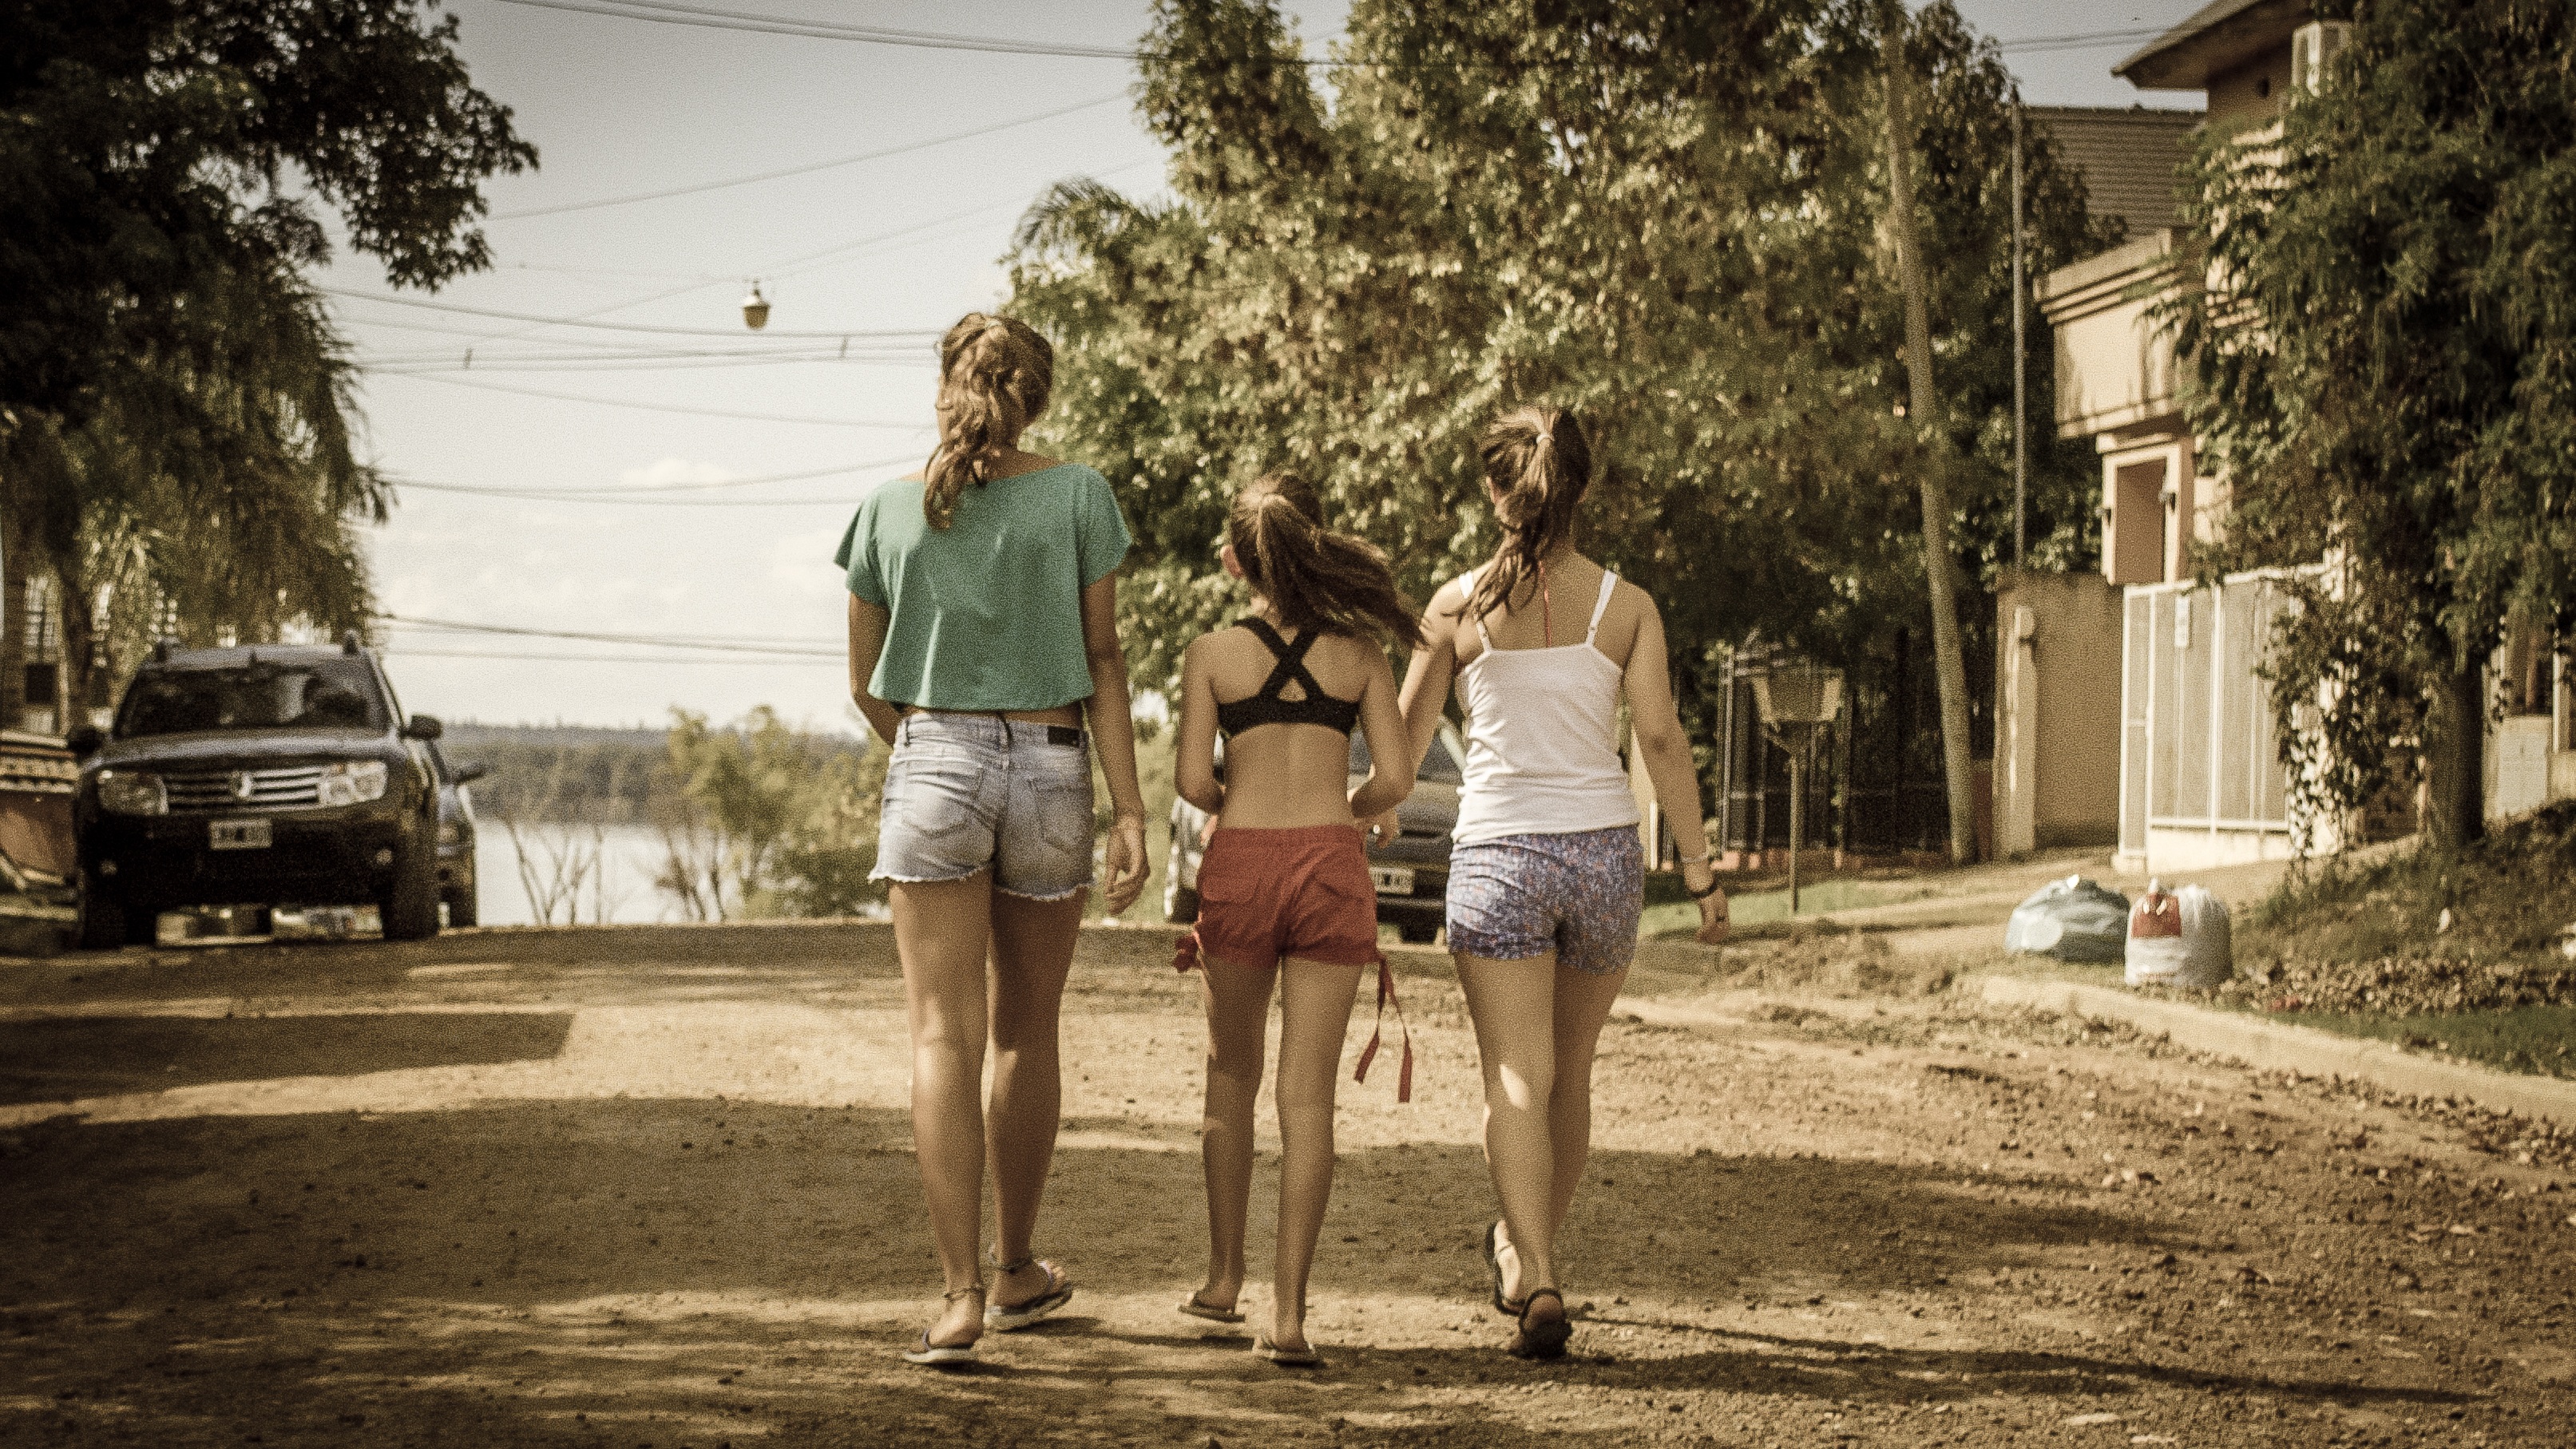
water, path, people, road, street, field, walk, spring, trees, girls, photograph, walkers, afternoon, campestre